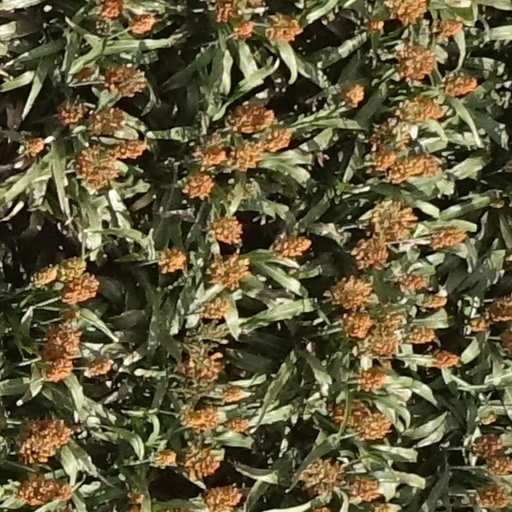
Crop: sorghum